Lovro Gnjidić

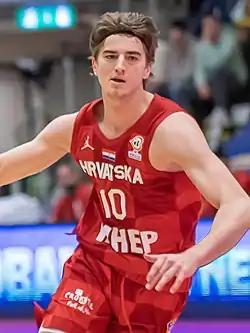
Lovro Gnjidić in 2022

Lovro Gnjidić (born April 18, 2001) is a Croatian professional basketball player currently playing for Zunder Palencia in the Spanish second-tier Primera FEB. Standing at 1.98 m, he plays at the point guard position.